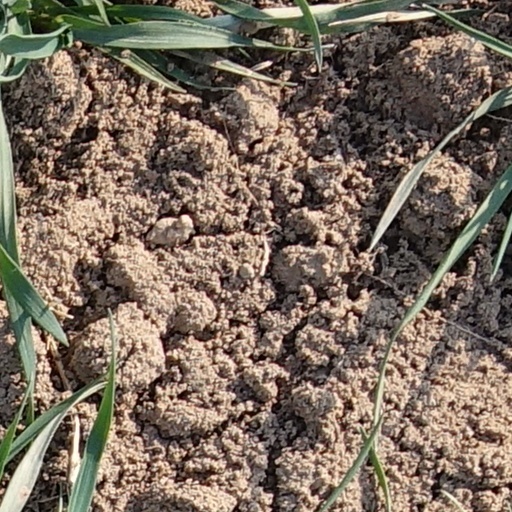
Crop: wheat